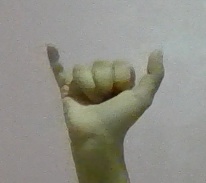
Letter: ya